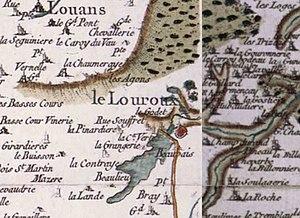
Le Louroux sur la carte de Cassini.
Le Louroux est une commune française du département d'Indre-et-Loire, en région Centre-Val de Loire.